Claut

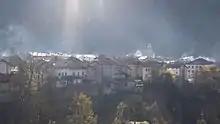
the town

Claut (Western Friulian: ) is a (municipality) in the Regional decentralization entity of Pordenone in the Italian region of Friuli-Venezia Giulia, located about northwest of Trieste and about northwest of Pordenone.